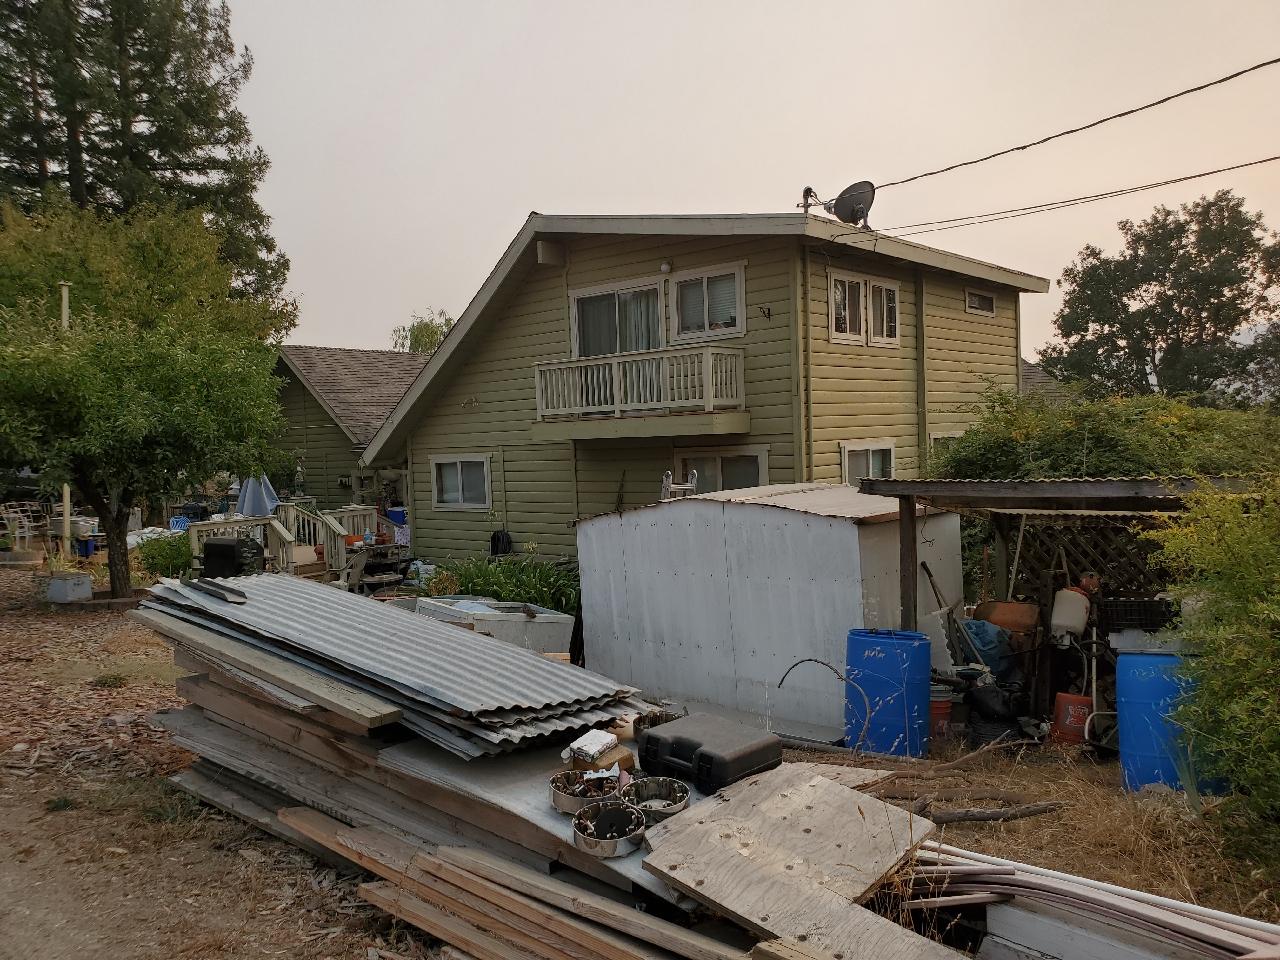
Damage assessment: no_damage